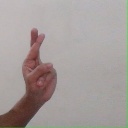
अक्षर: र